Adeopapposaurus

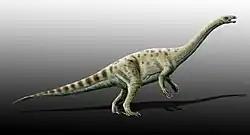
Life restoration.

Adeopapposaurus (meaning "far eating lizard", in reference to its long neck) is a genus of plateosaurian dinosaur from the Early Jurassic Cañón del Colorado Formation of San Juan, Argentina. It was similar to "Massospondylus". Four partial skeletons with two partial skulls are known.